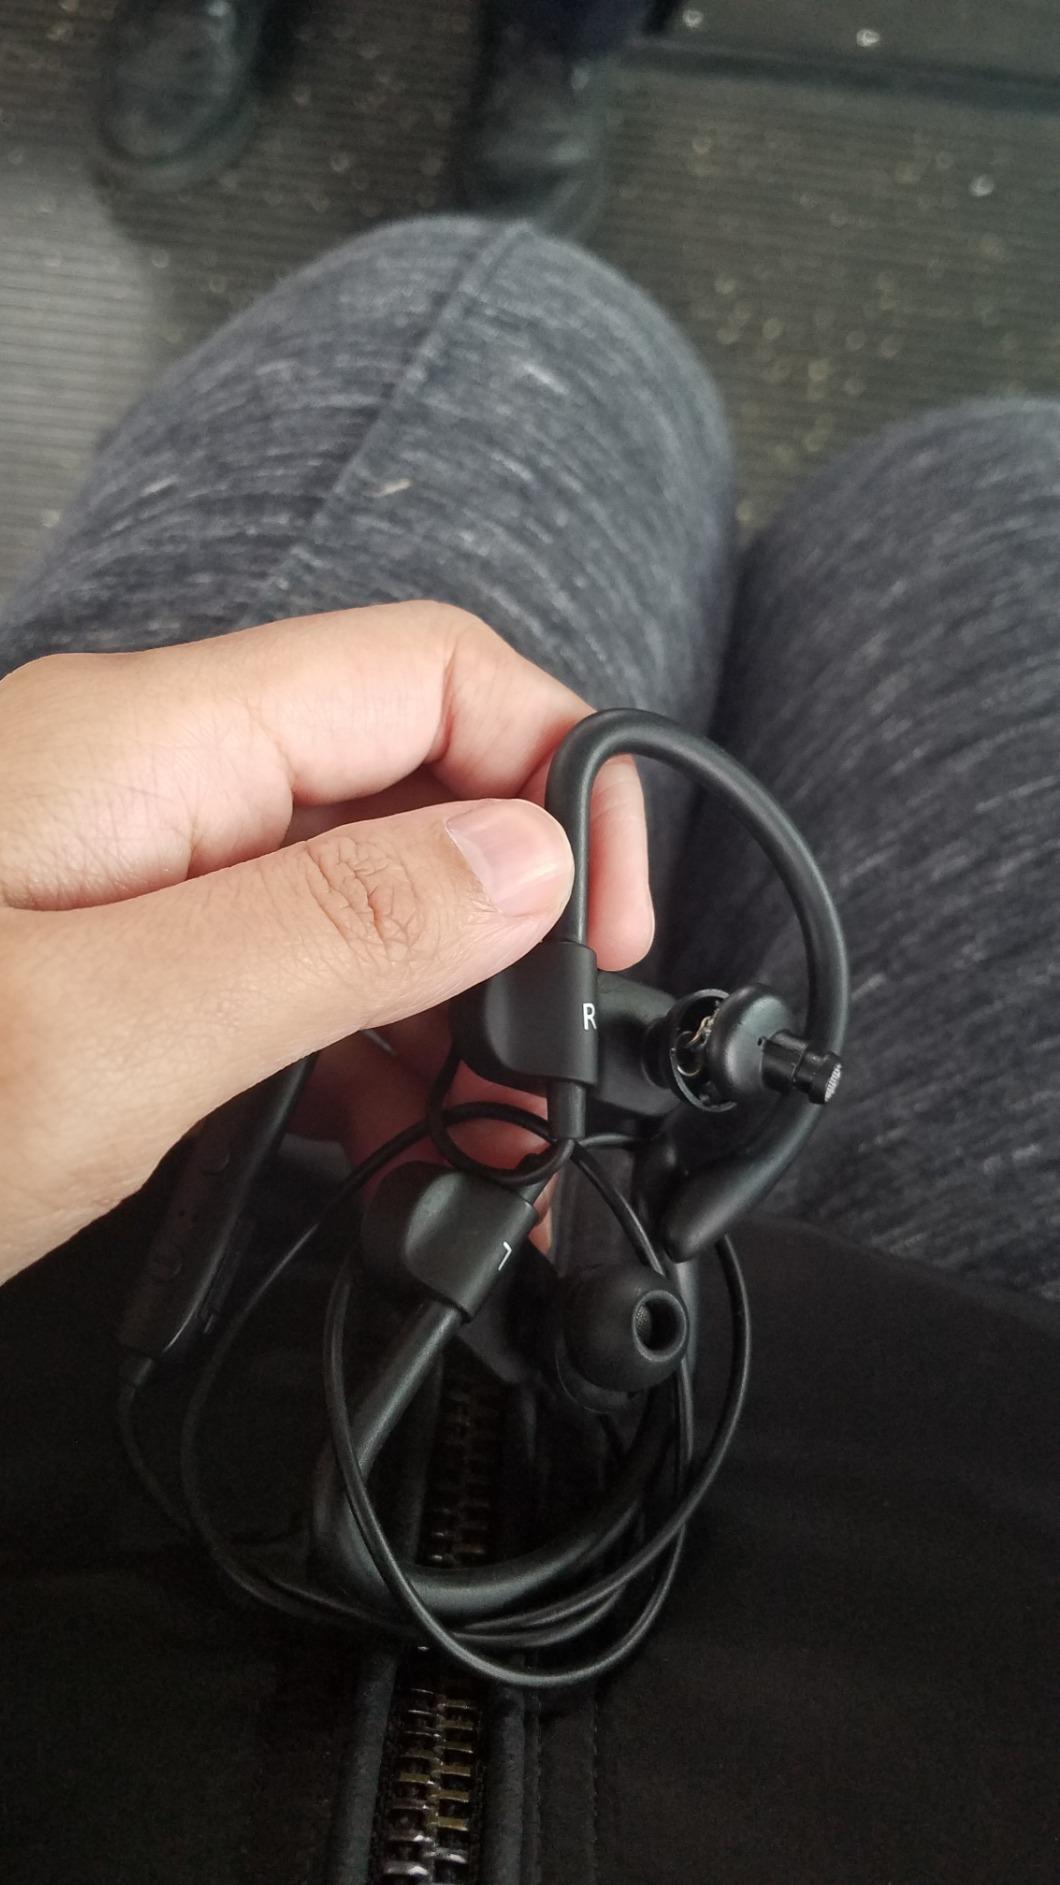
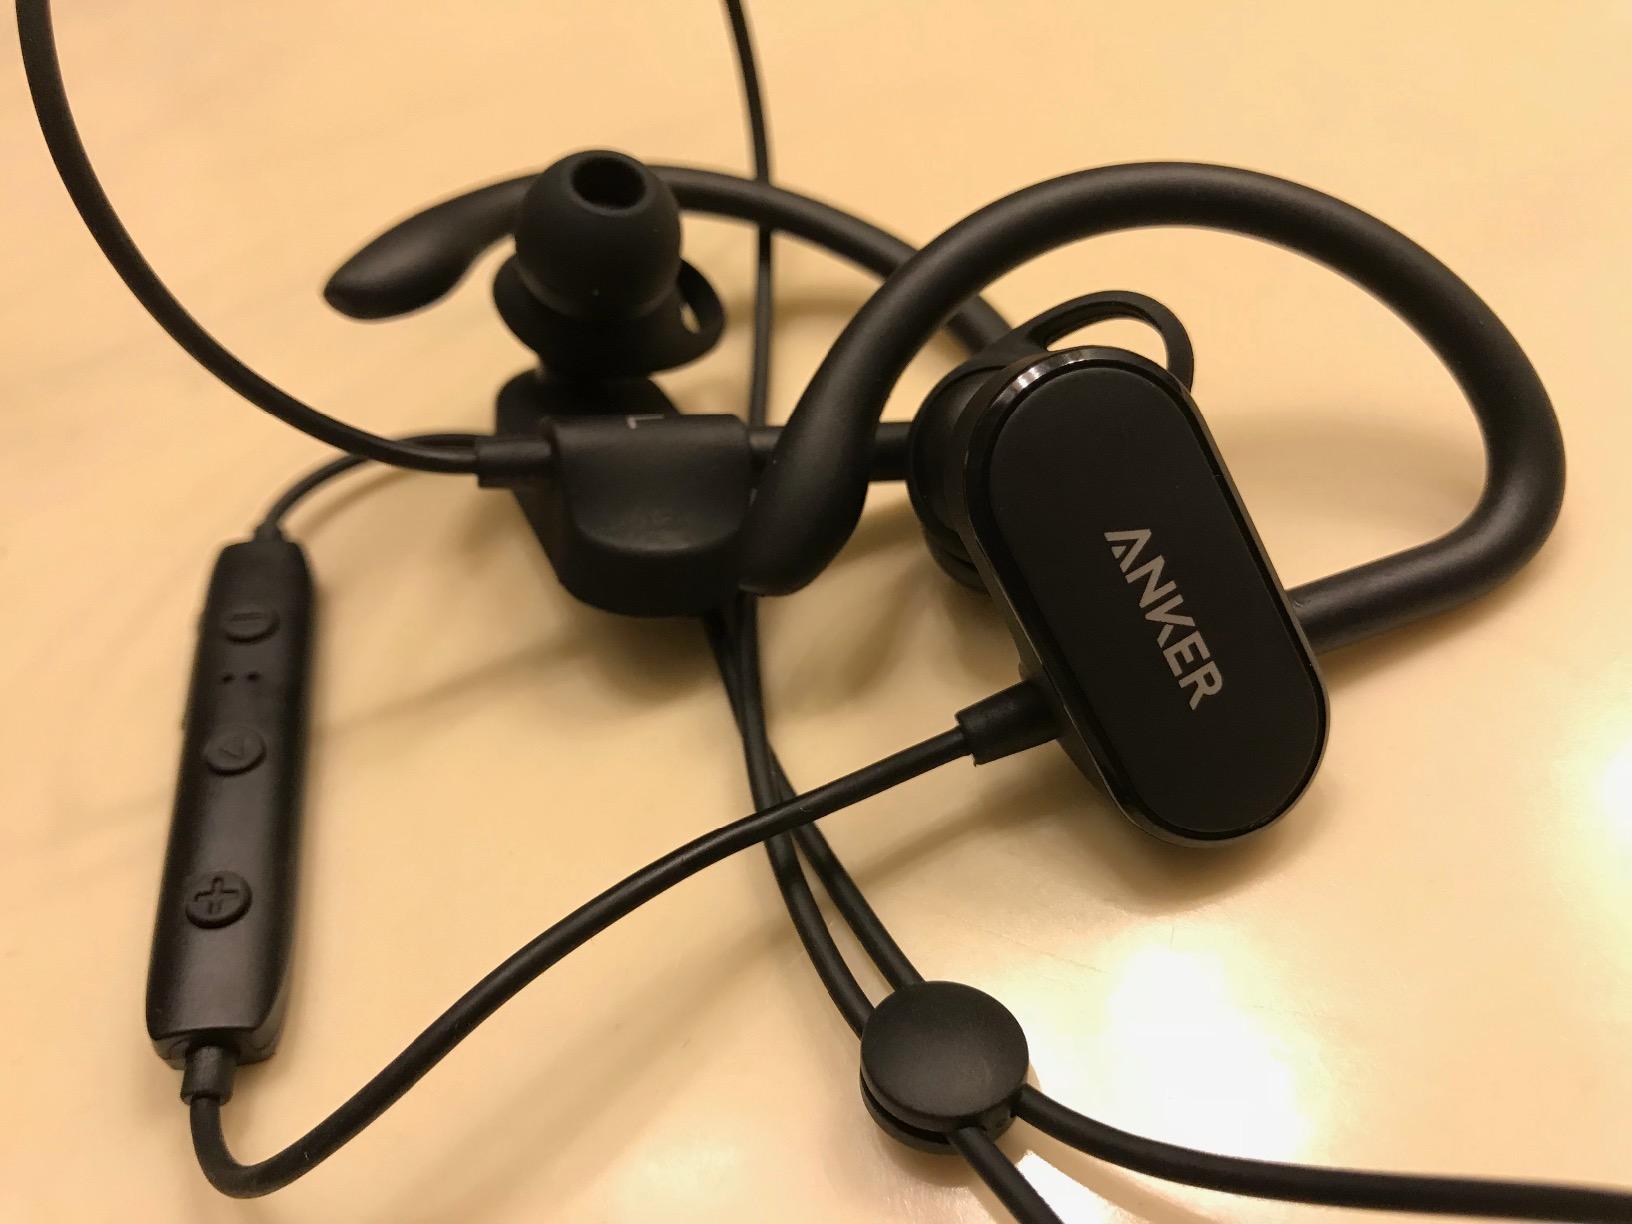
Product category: headphones
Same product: yes